Rocket mail

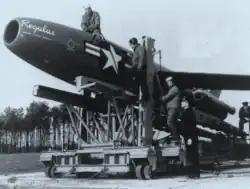
The rocket-launched SSM-N-8 Regulus cruise missile was used for one attempt to deliver mail.

Rocket mail is the delivery of mail by rocket or missile. The rocket lands by deploying an internal parachute upon arrival. It has been attempted by various organizations in many countries, with varying levels of success. It has never become widely seen as being a viable option for delivering mail, due to the cost of the schemes and numerous failures.